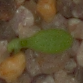
Label: scentless_mayweed